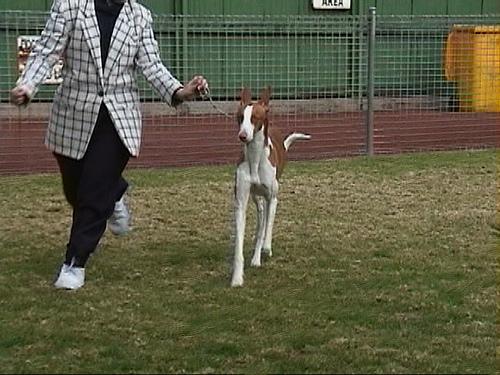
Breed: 210-n000006-Ibizan_hound